Alsatian Progress Party

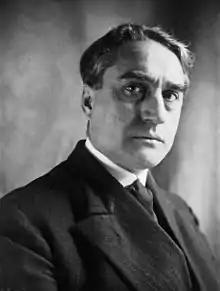
Camille Dahlet, Progress Party leader

The Alsatian Progress Party was a political party in Alsace, France.